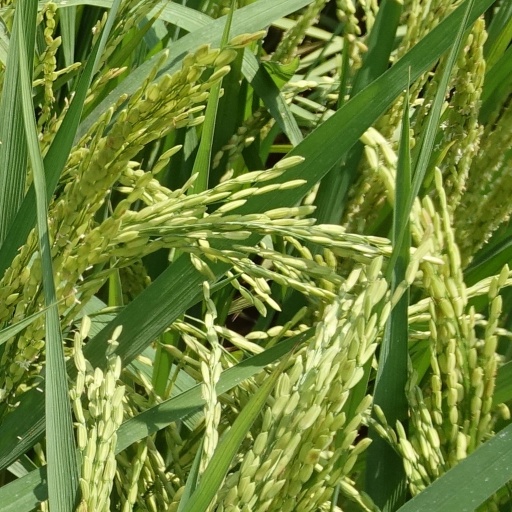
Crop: rice